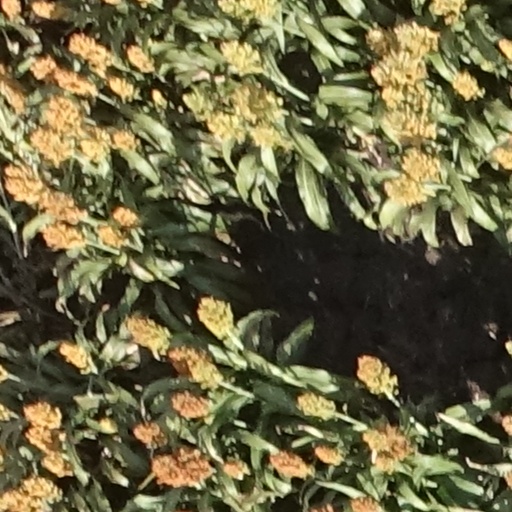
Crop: sorghum